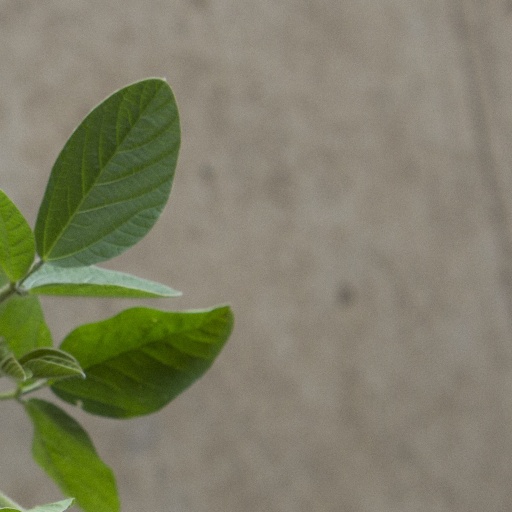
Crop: soybean